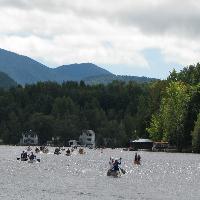
Weather: cloudy or overcast